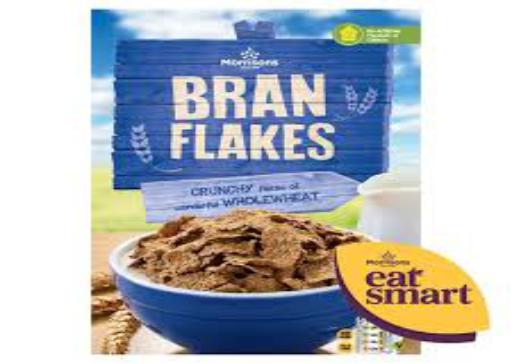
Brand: Bran Flakes
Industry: Food